Jireh Bull Blockhouse

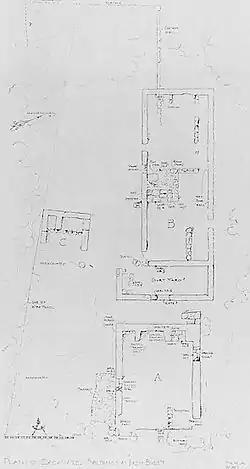
Drawing of the site by Norman Isham, 1917

The Jireh Bull Blockhouse (RI-926, also known as the Jireh Bull Garrison House or Jireh Bull Block House) is an historic archaeological site on Middlebridge Road in South Kingstown, Rhode Island. In 1657 a blockhouse was built on the site by Jireh Bull, son of Rhode Island Governor Henry Bull. The stone garrison house was burned by the Native Americans in King Philip's War on December 15, 1675, and fifteen soldiers defending the fort were killed. The site was acquired by the Rhode Island Historical Society in 1925.